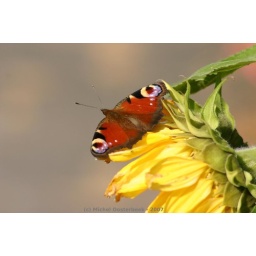
A butterfly visiting a flower in front of our neighbours' house